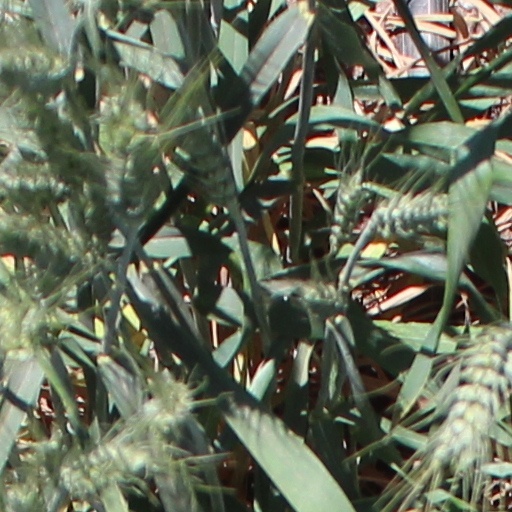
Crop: wheat